Mole poblano
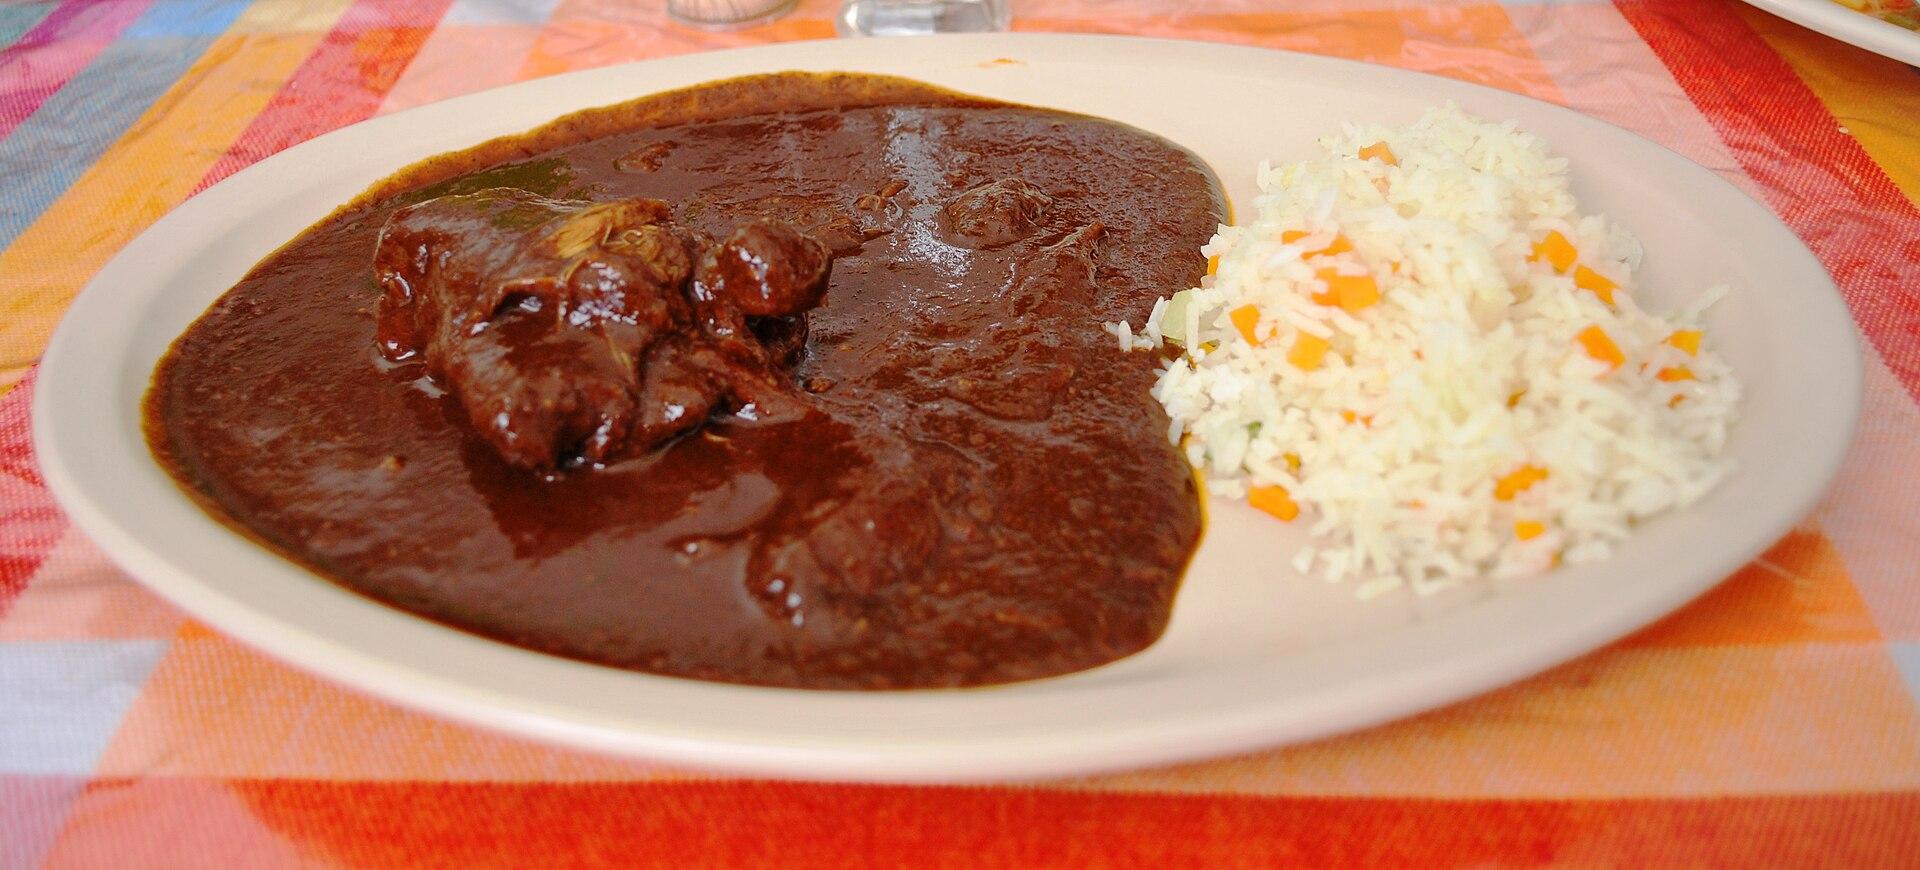
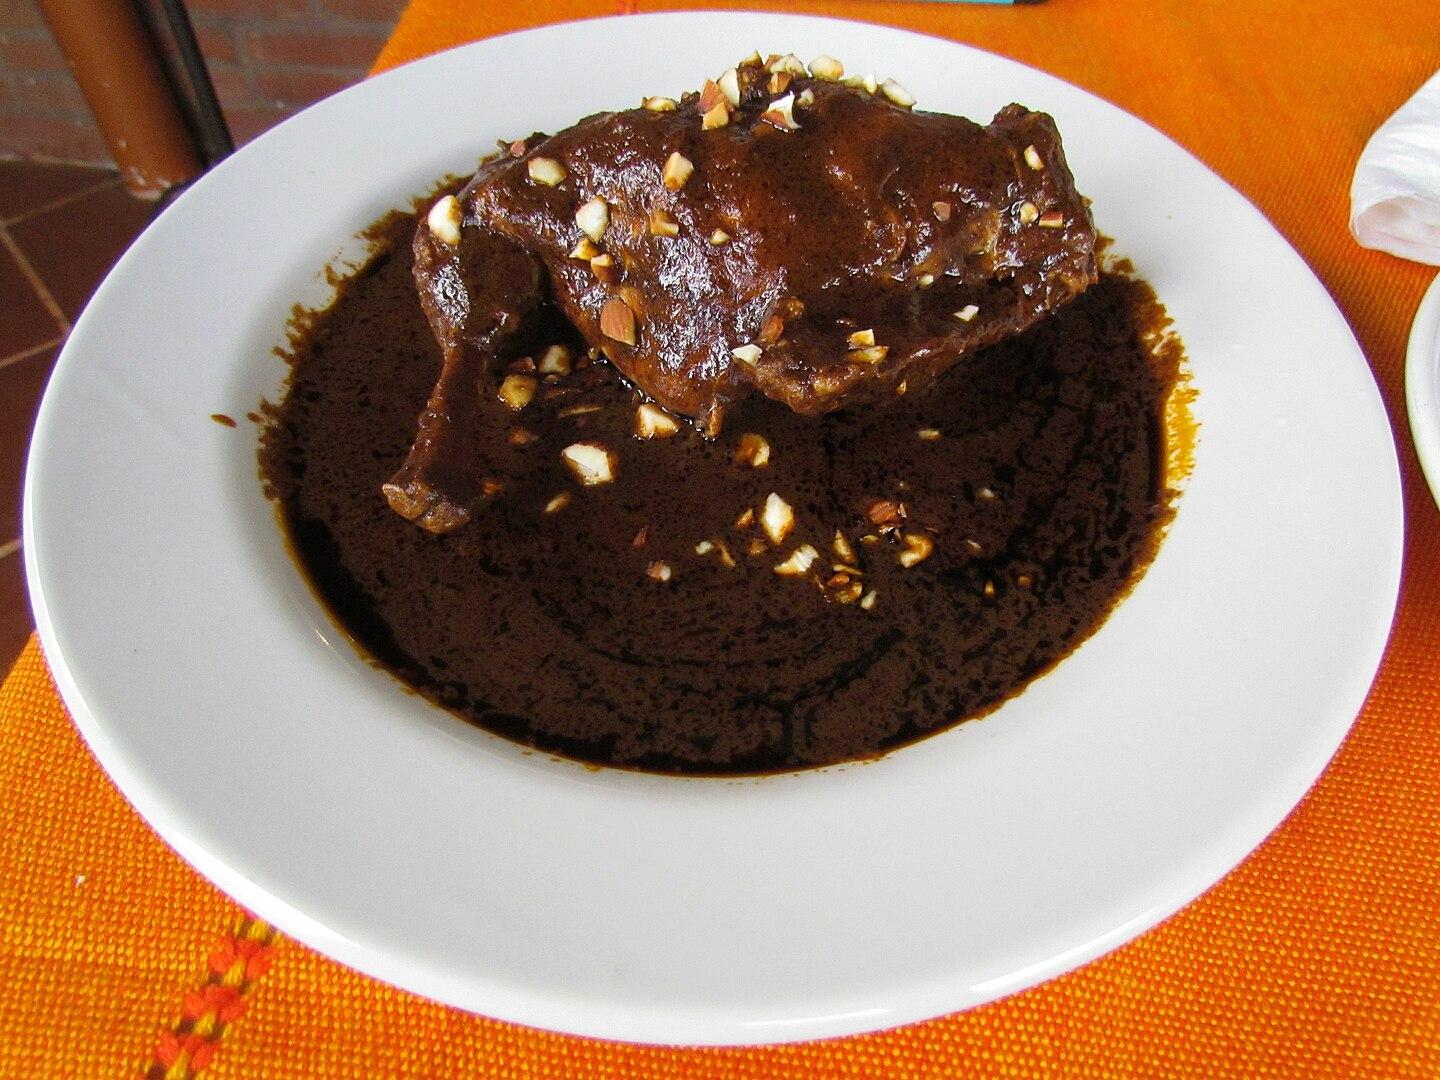
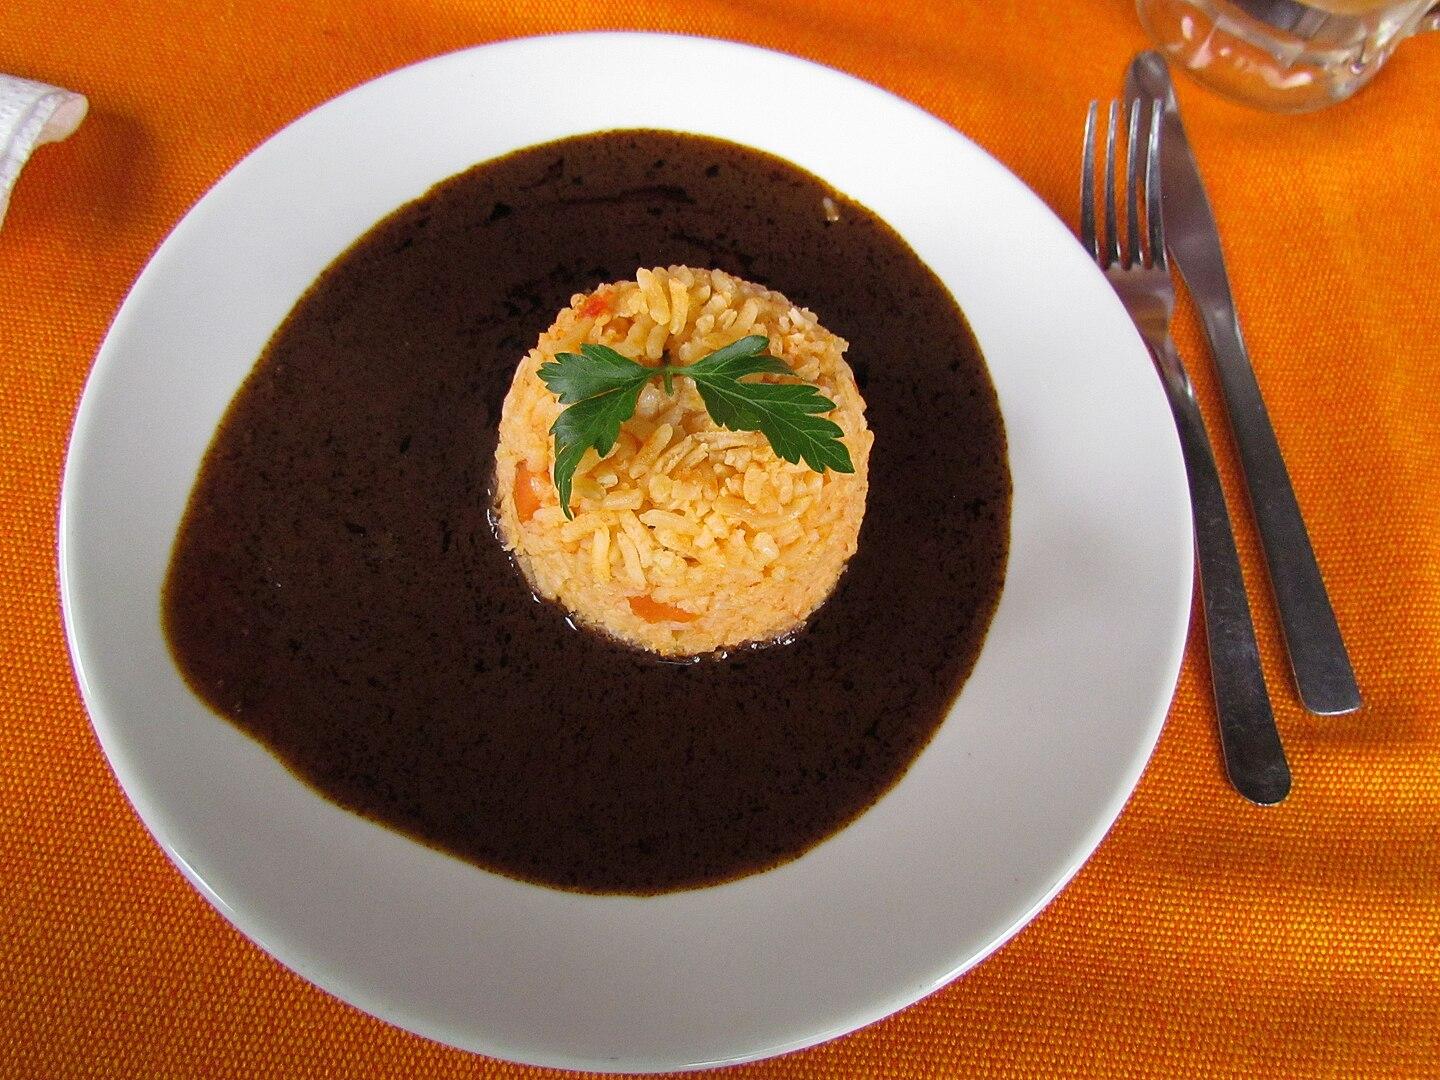
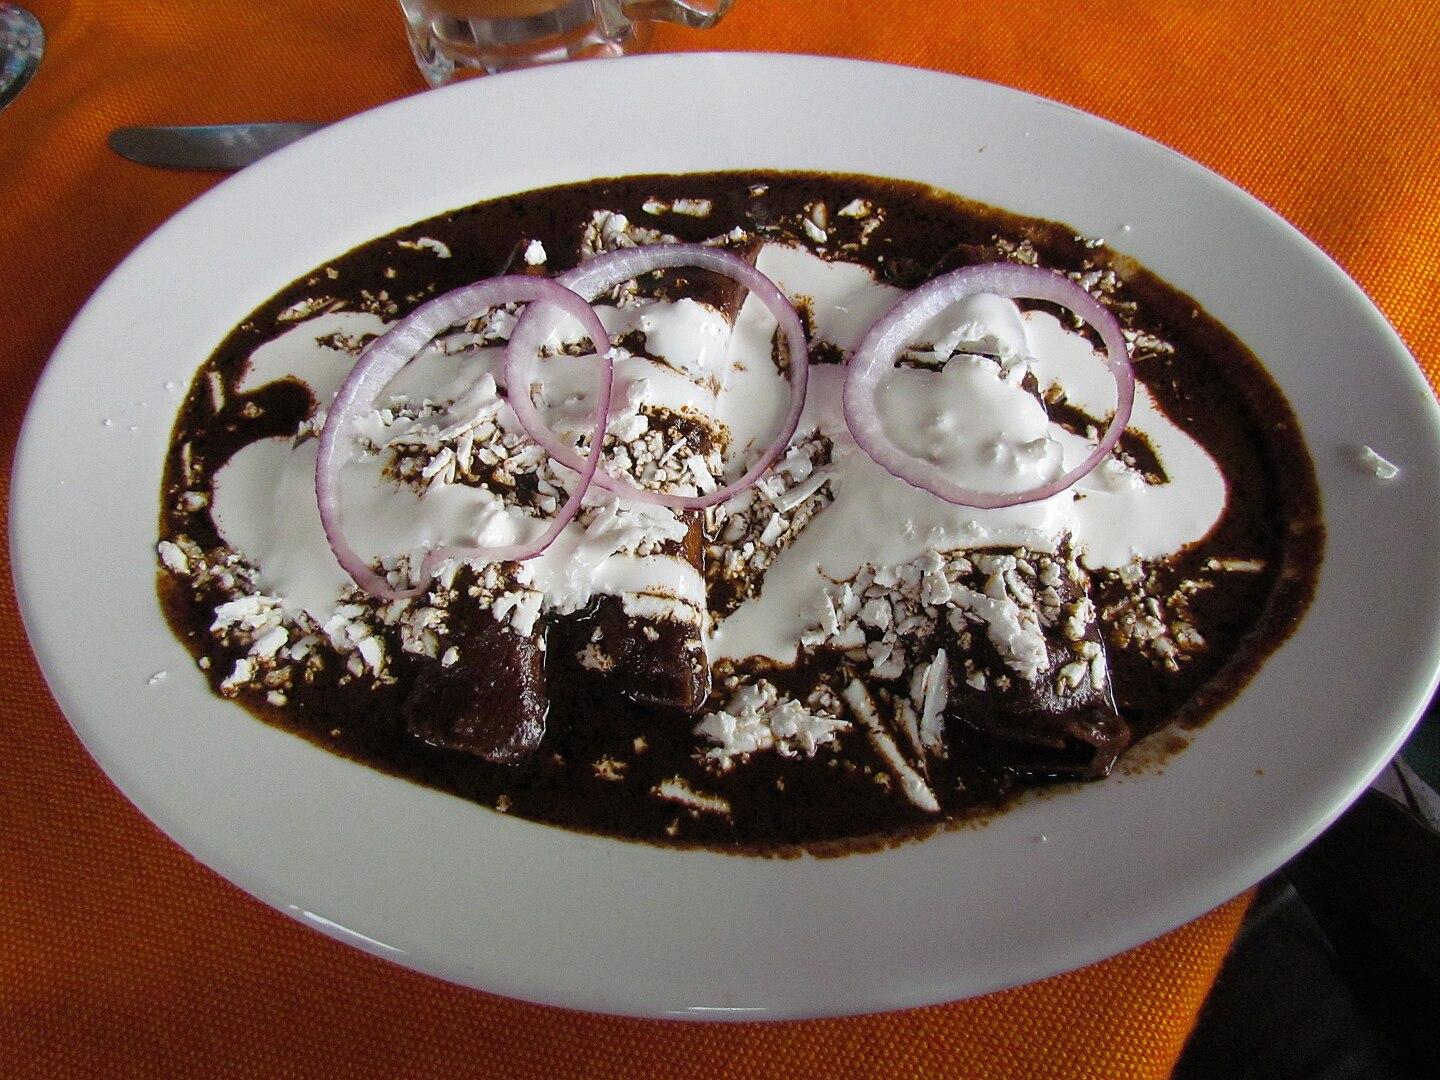
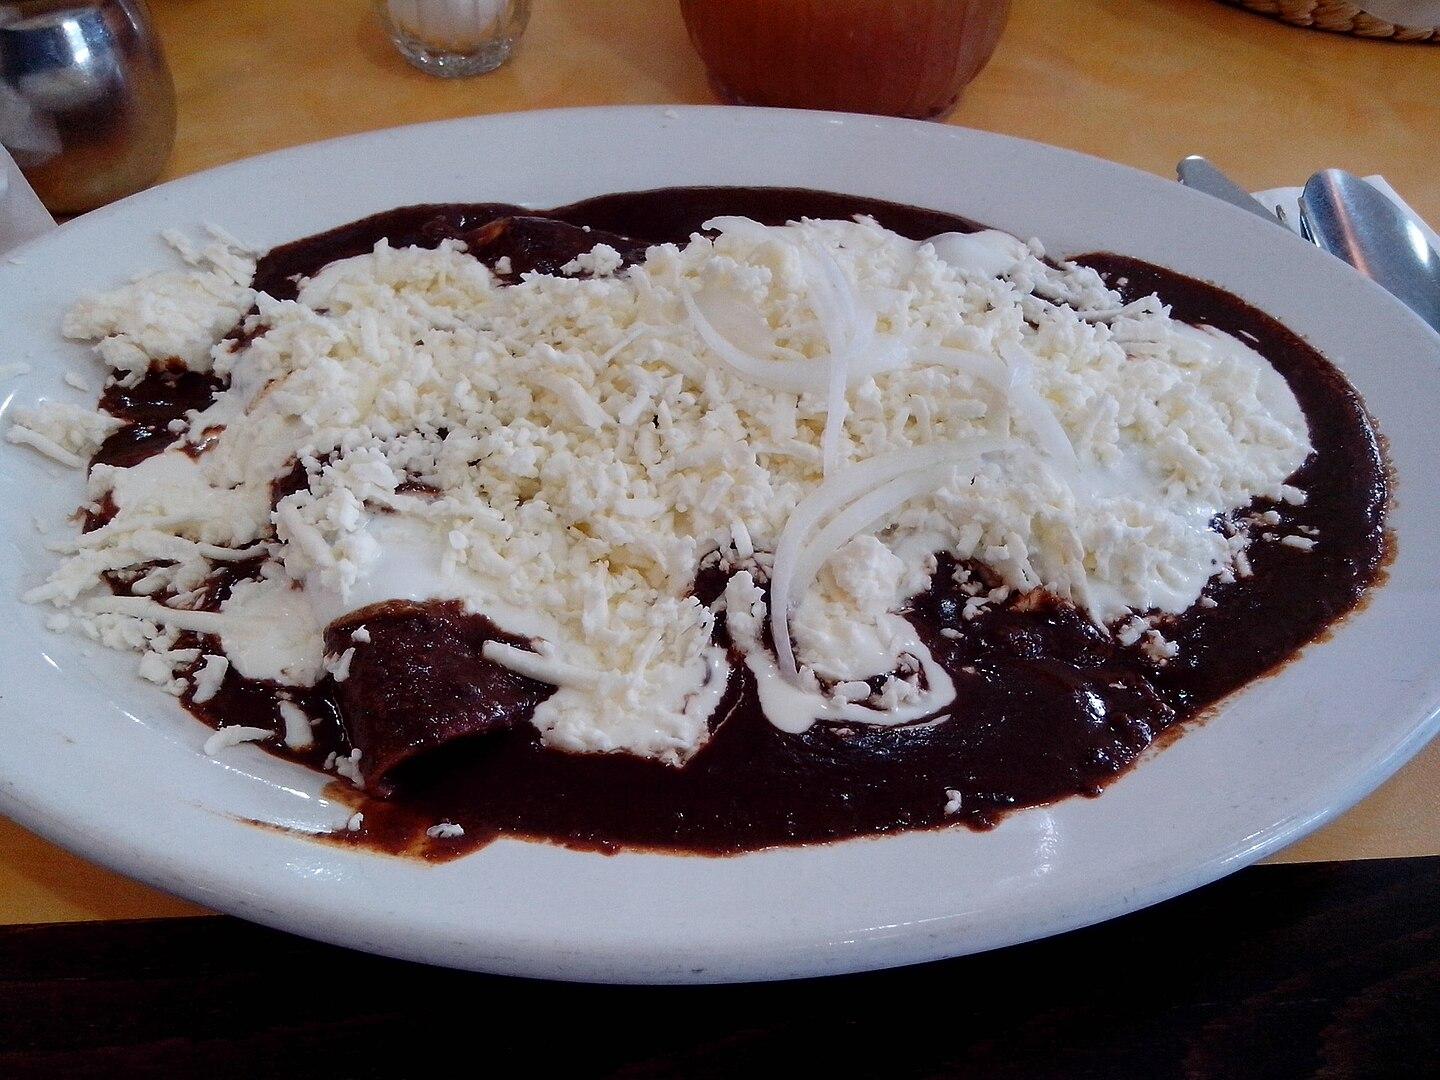
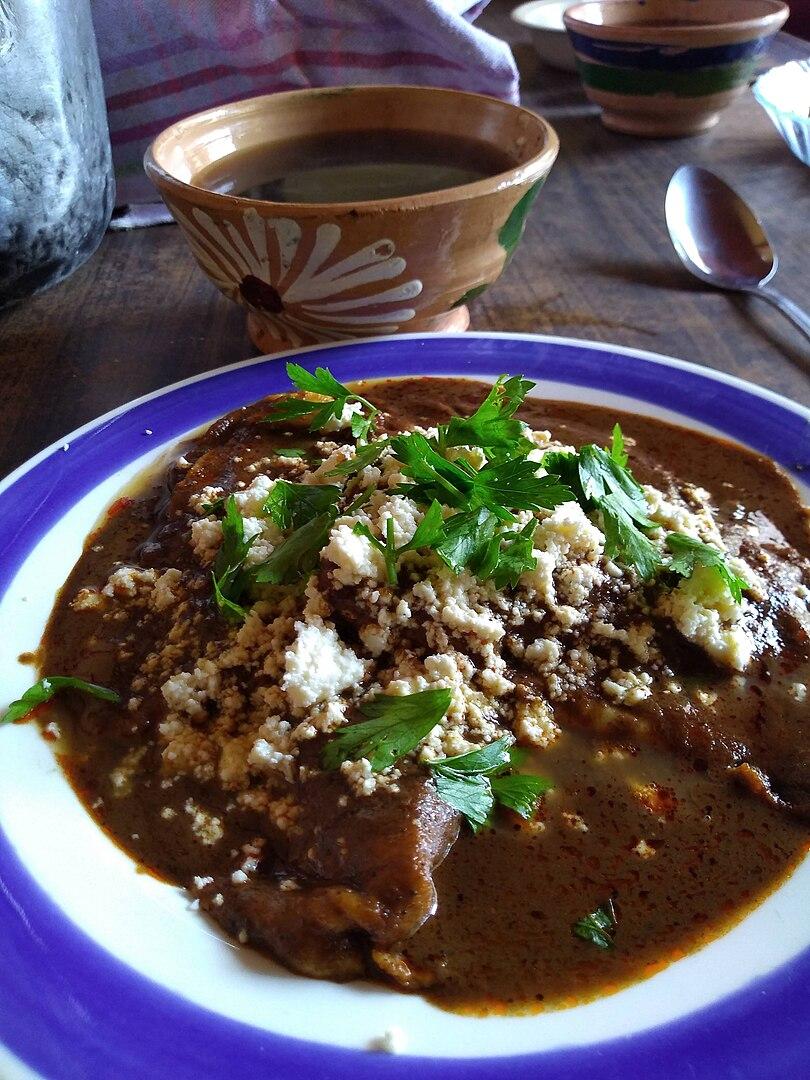
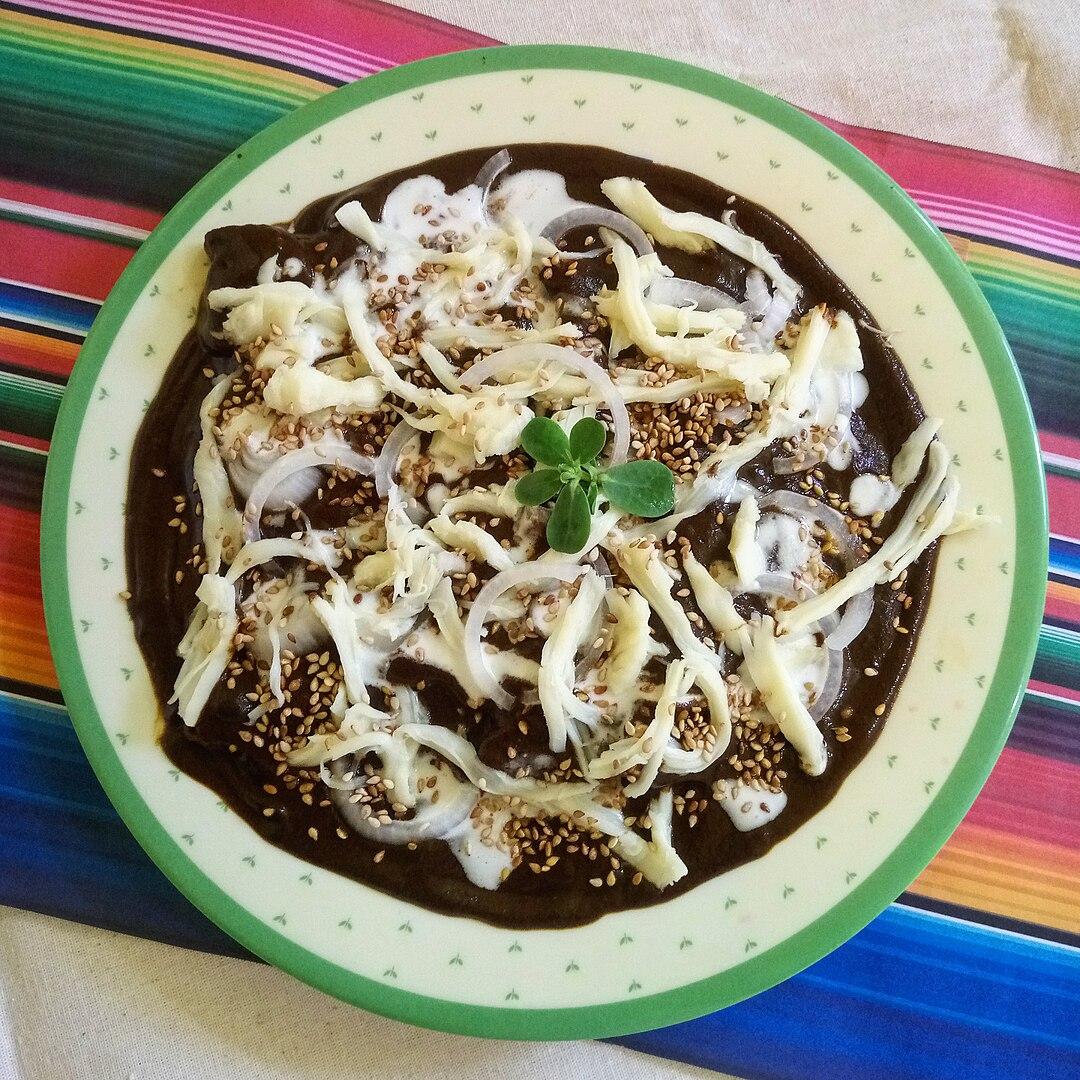
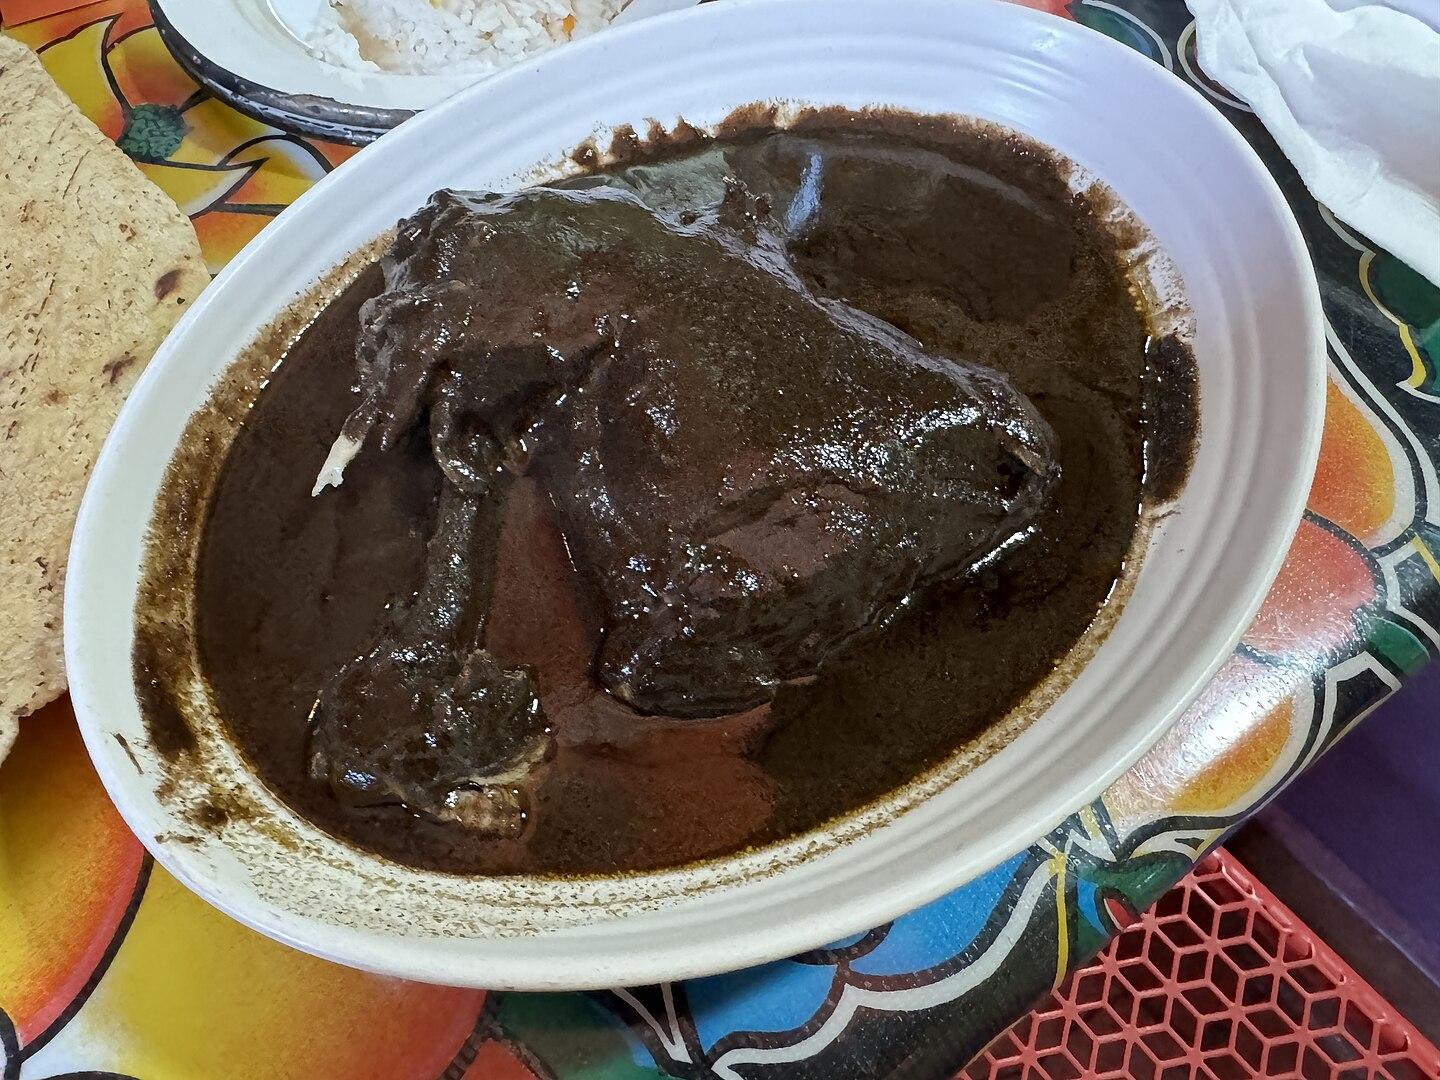
Also known as:
ar - Arabic: صلصة مولي
ca - Catalan: Mole
de - German: Mole
en-simple - Simple English: Mole
es - Spanish: Mole
fa - Persian: سس موله
fr - French: Mole
gl - Galician: Mole
he - Hebrew: מולה
id - Indonesian: Mole
it - Italian: Mole
ja - Japanese: モーレ
jv - Javanese: Saos molé
ko - Korean: 몰레
nb - Norwegian Bokmål: Mole
pt - Portuguese: Mole
ru - Russian: Моле
sv - Swedish: Mole
zh - Chinese: 莫利酱
Category: sauce (savoury sauce)
Cuisine: Mexican
Associated cuisines: Mexican
Area: Puebla
Countries: Mexico
Region: Central America, , , ,
This contains about 20 ingredients, including sugar and cocoa, but for practicality and simplicity, chocolate is also used, which works to counteract the heat of the chili peppers, but its flavor does not dominate.